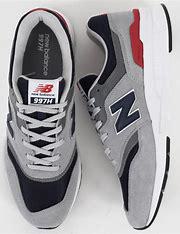
Brand: New
Model: Balance New Balance 997 Marathon